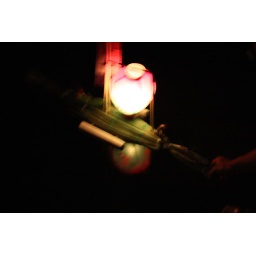
spirits ship started on a voyage for the Tamashima river in midnight